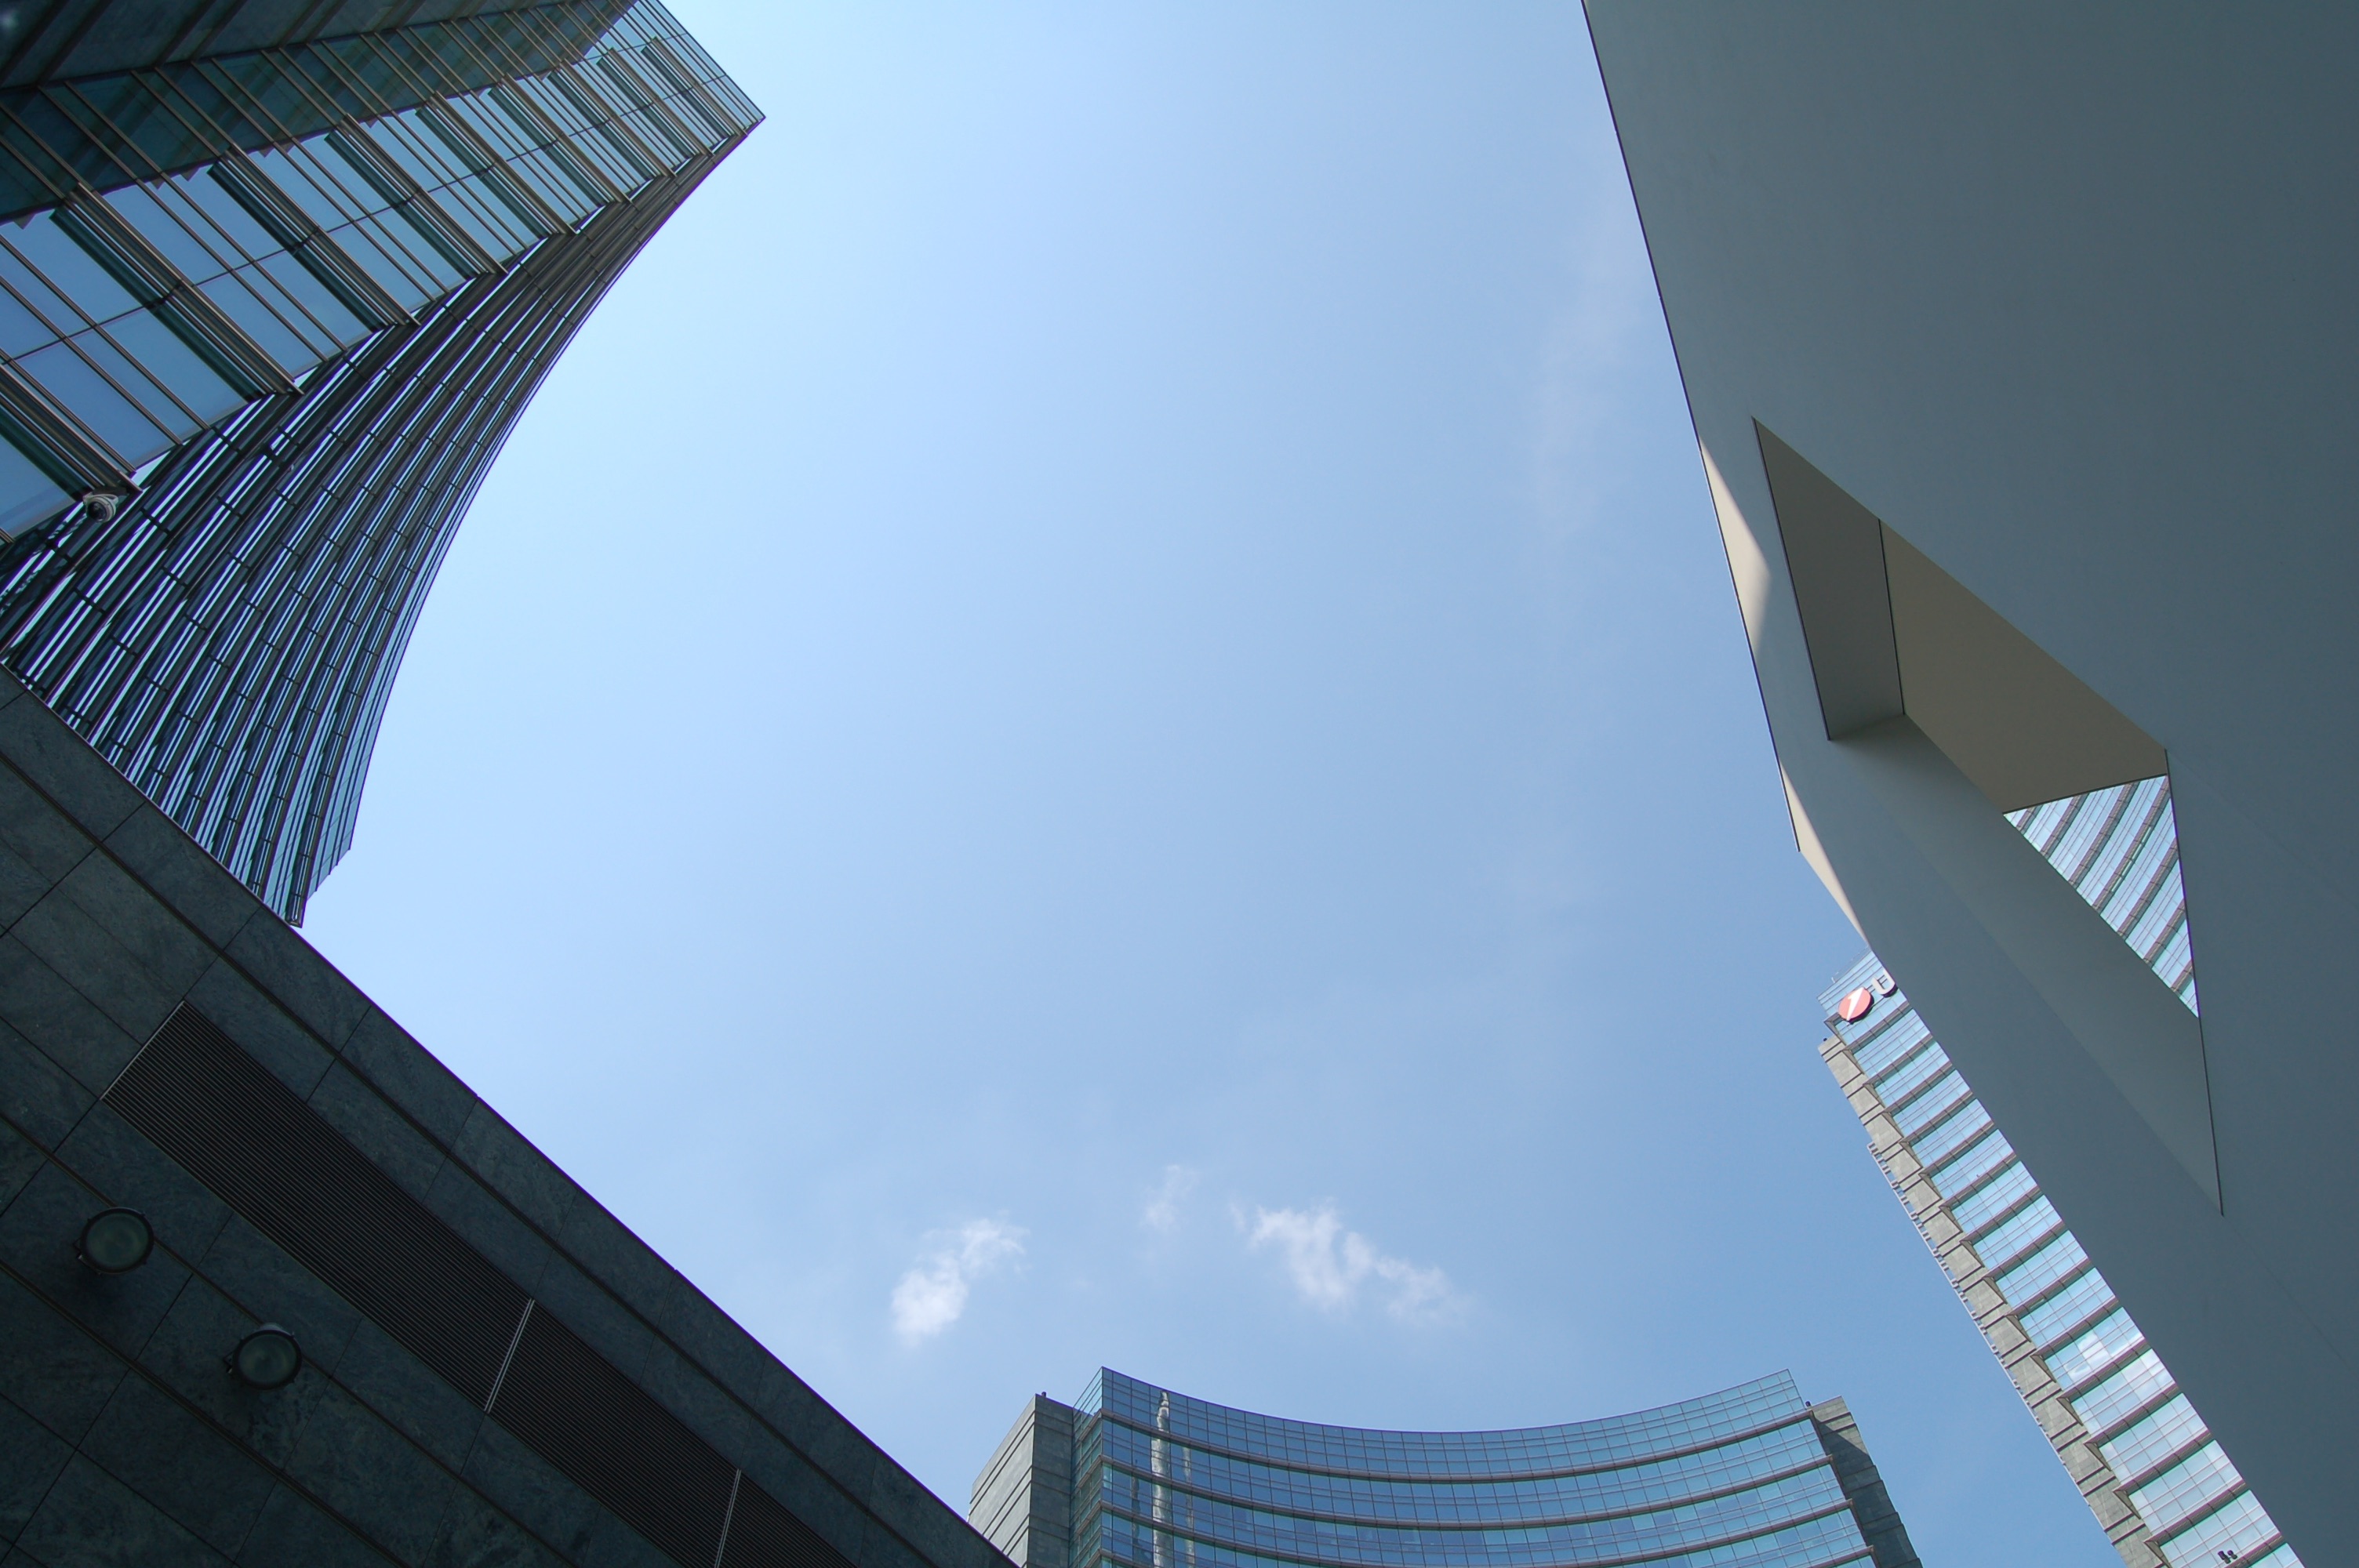
architecture, structure, sky, sunlight, skyscraper, line, reflection, tower, landmark, facade, blue, stadium, tower block, shape, atmosphere of earth